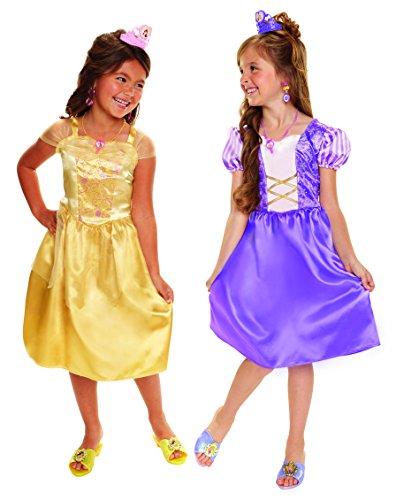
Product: Disney Princess Belle & Rapunzel Dress Up Trunk
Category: Toys & Games | Dress Up & Pretend Play | Costumes
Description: Dress up time has never been so fun.
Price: $29.99
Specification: ProductDimensions:7.2x14x9inches|ItemWeight:1.34pounds|ShippingWeight:1.34pounds(Viewshippingratesandpolicies)|DomesticShipping:ItemcanbeshippedwithinU.S.|InternationalShipping:Thisitemisnoteligibleforinternationalshipping.LearnMore|ASIN:B06XNNJWLZ|Itemmodelnumber:53041|Manufacturerrecommendedage:36months-6years